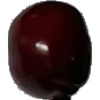
Label: Cherry 1